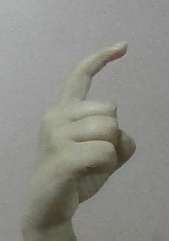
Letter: ra